Ralph Guldahl

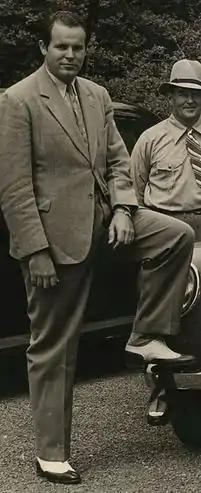

Ralph J. Guldahl (November 22, 1911 – June 11, 1987) was an American professional golfer, one of the top five players in the sport from 1936 to 1940. He won sixteen PGA Tour-sanctioned tournaments, including three majors (two U.S. Opens and one Masters).